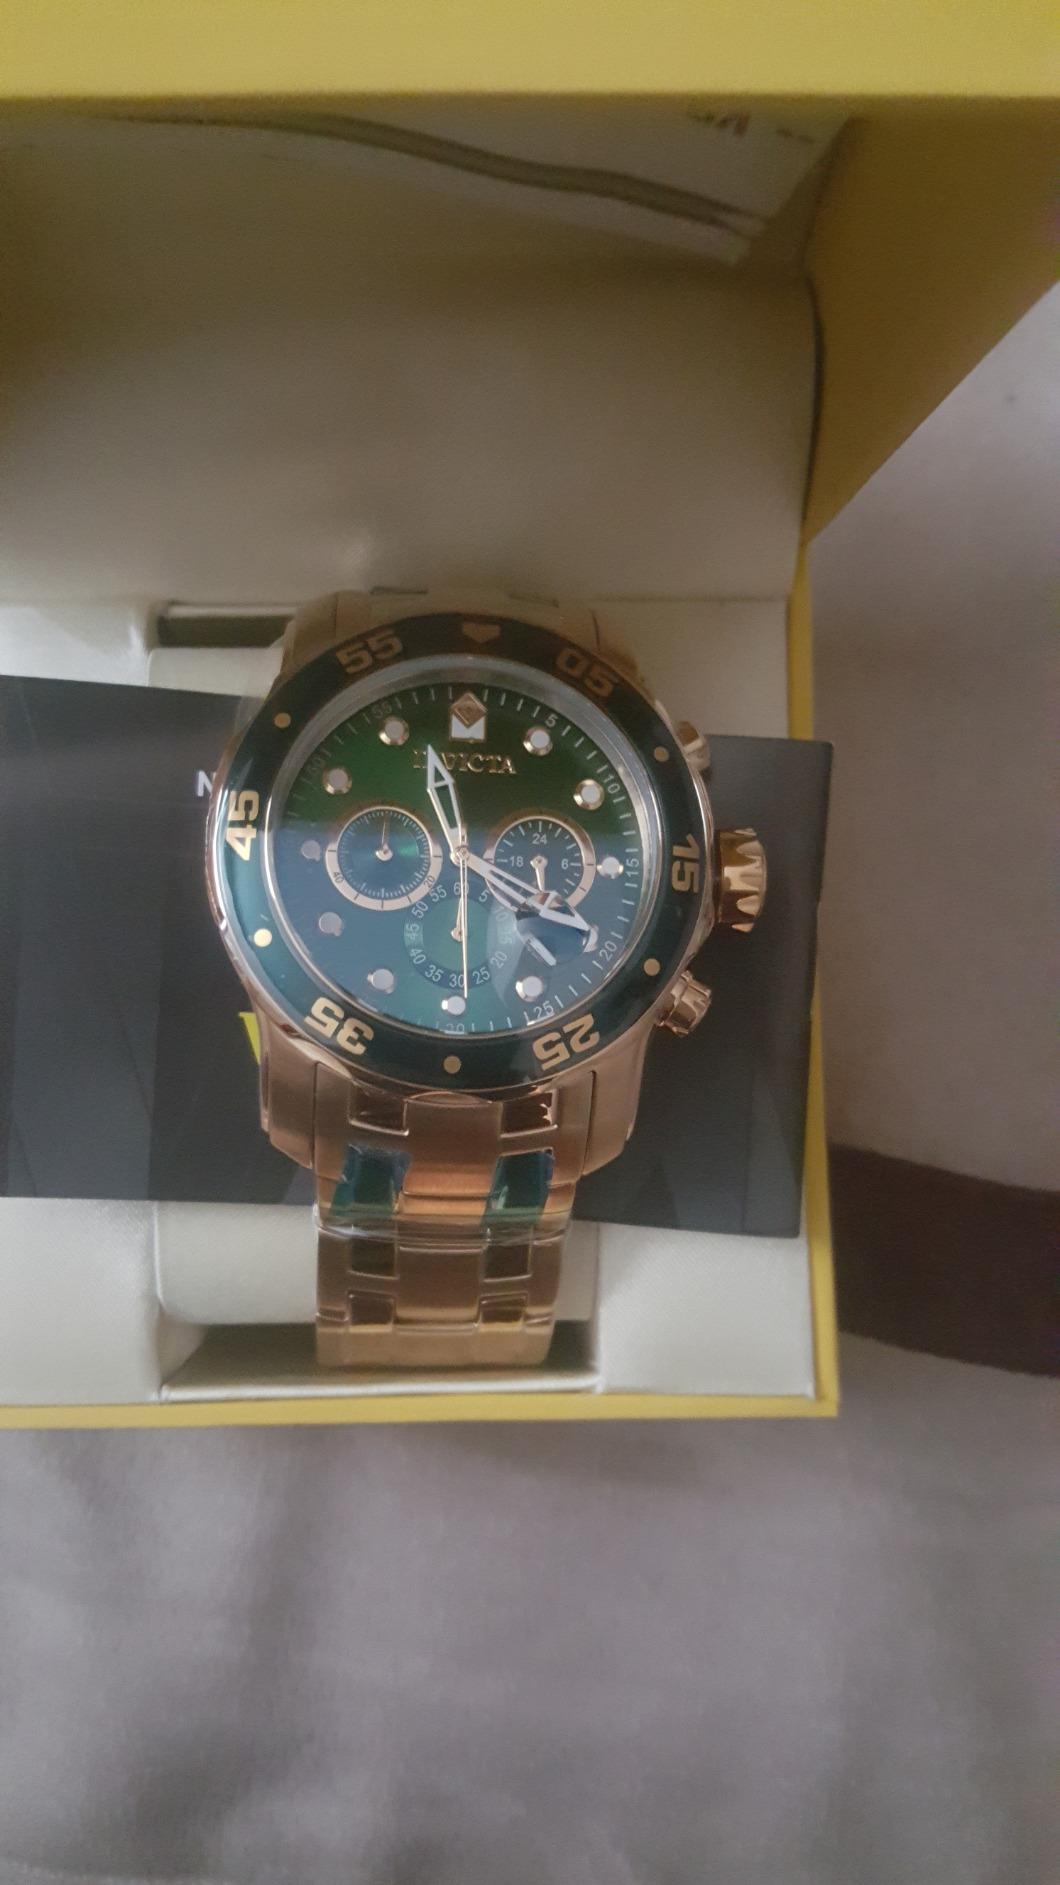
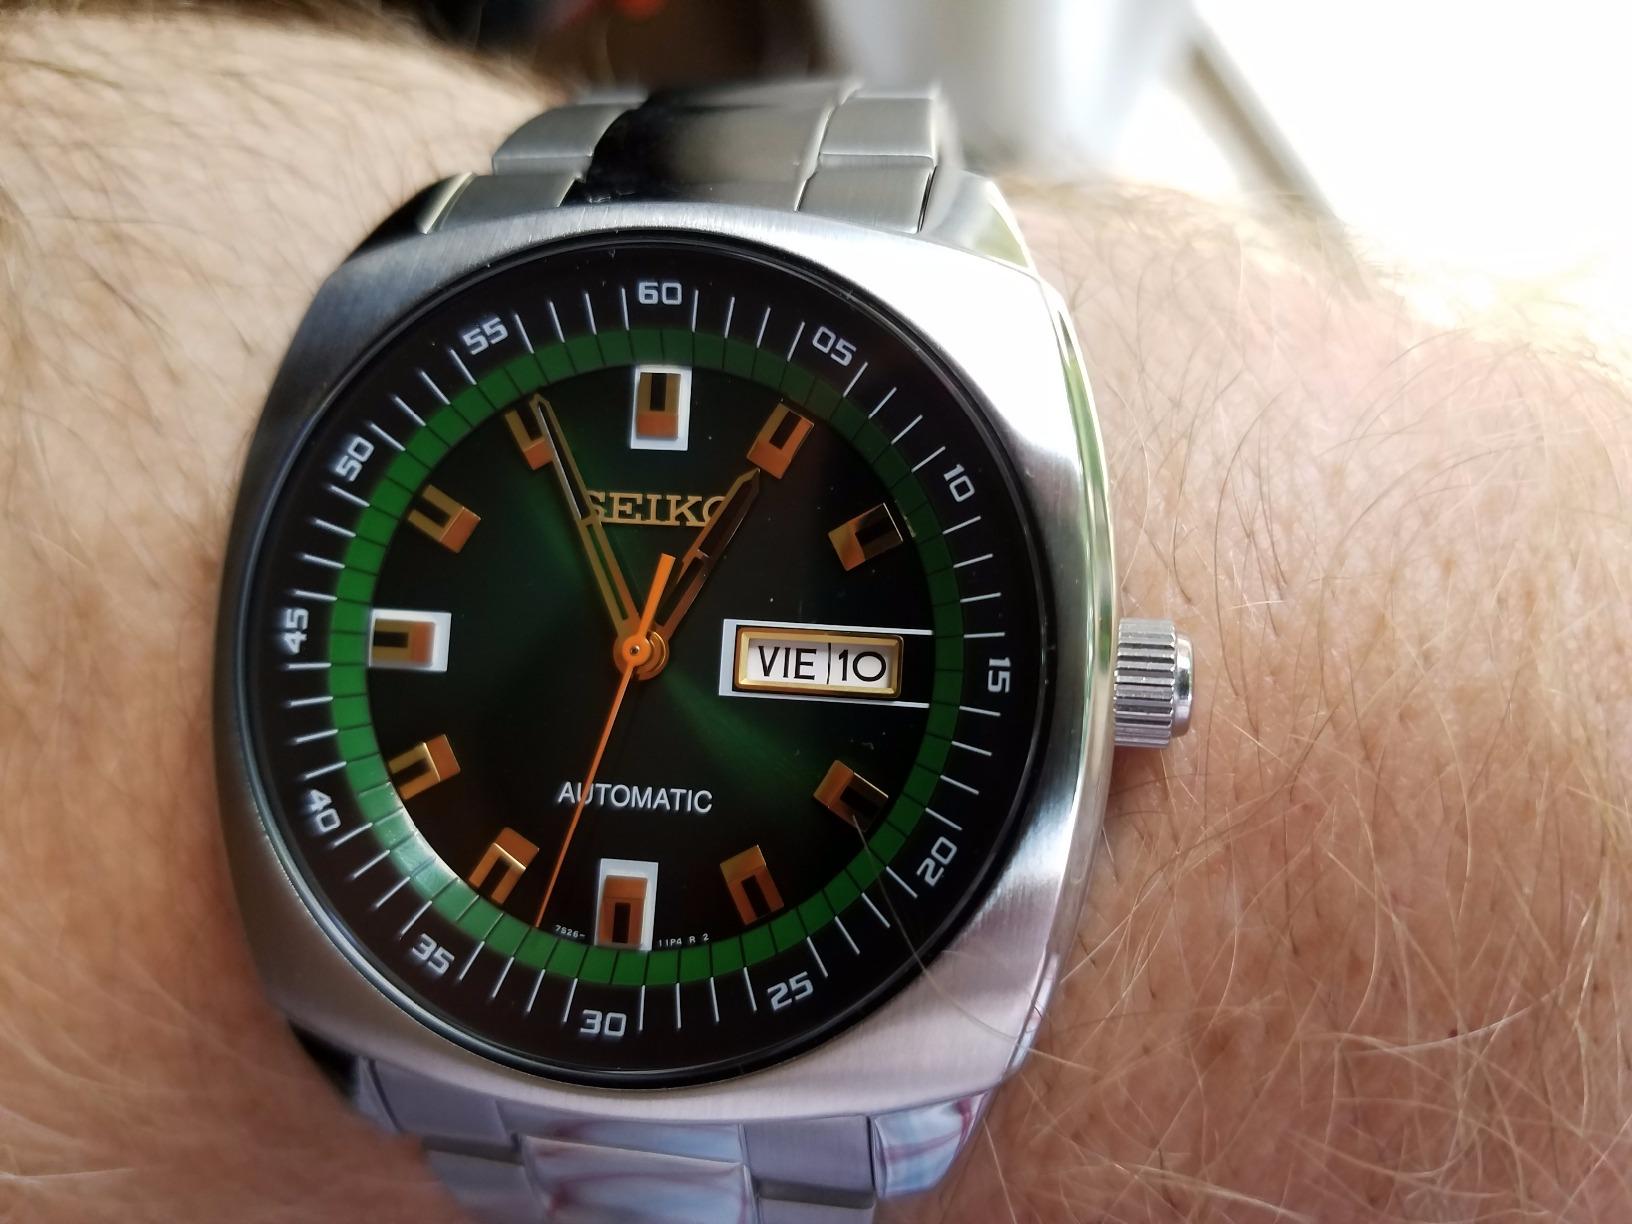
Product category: accessories_watch
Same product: no